Henry Thompson (Medal of Honor)

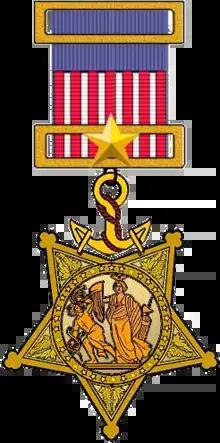
Navy Medal of Honor

Henry Thompson was a United States Navy sailor and a recipient of the United States military's highest decoration, the Medal of Honor.